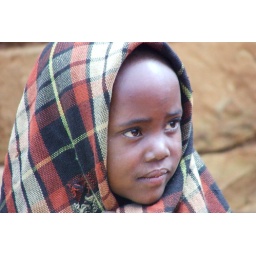
A boy in a mountain village in Lesotho